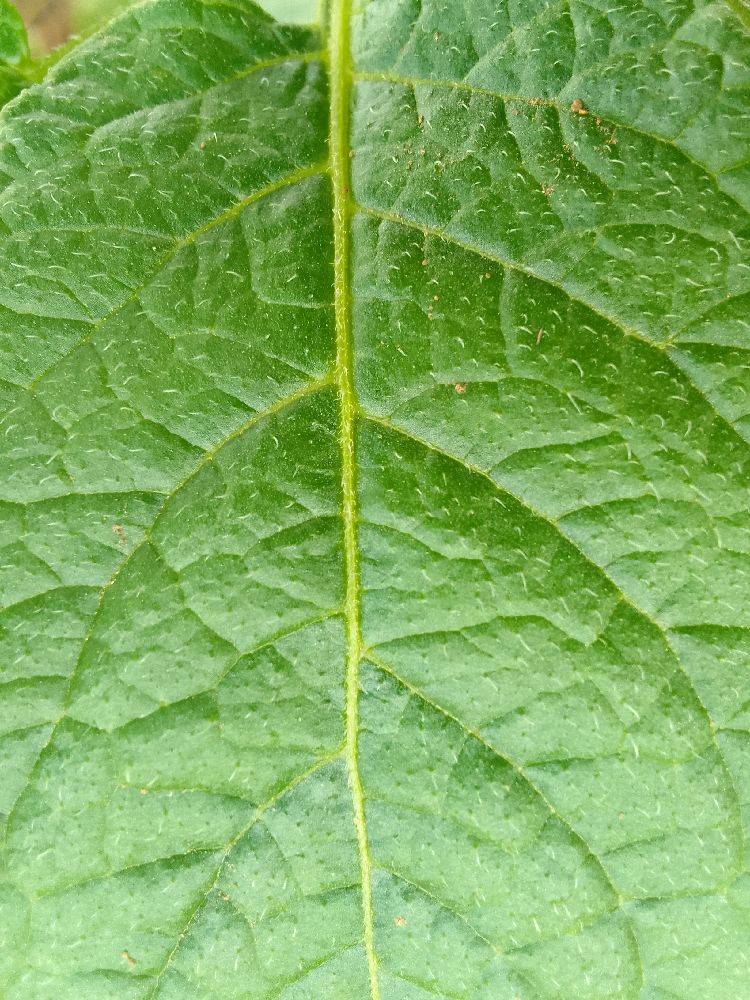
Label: Healthy